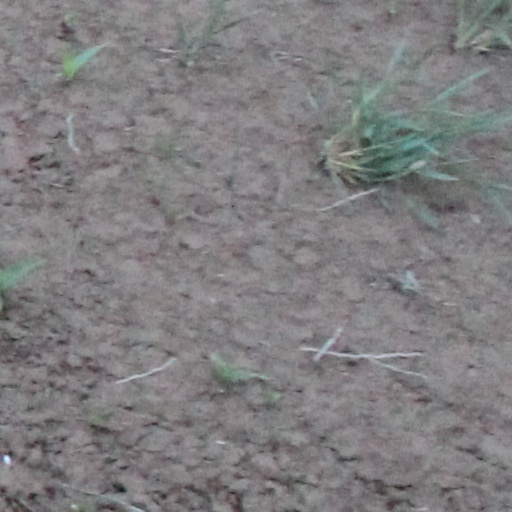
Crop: wheat